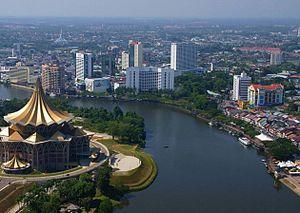
Le fleuve Sarawak est un cours d'eau de l'État de Sarawak, en Malaisie. Situé sur l'île de Bornéo, il est long de 120 km et son bassin versant a une superficie de 2 459 km². Il prend sa source au sud-ouest de Sarawak dans les monts Kapuas et se jette dans la mer de Chine méridionale peu après avoir traversé la capitale du Sarawak Kuching. Il constitue une artère de transports et une source d'eau importante pour cette dernière.